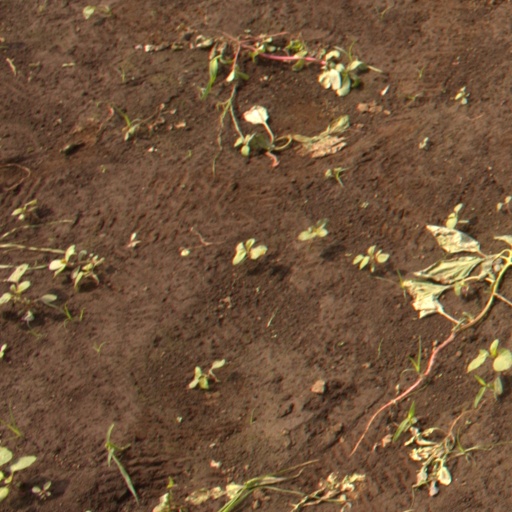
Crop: soybean